Alexander and Busey Houses

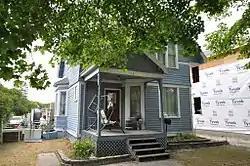
Alexander House, at 112 5th Avenue. New house under construction at right in 2017 replaces the Busey House at 106.

The Alexander and Busey Houses, located at 106 and 112 5th Avenue, West, in Kalispell, Montana, were listed on the National Register of Historic Places in 1994.